Whitefish Theatre Company

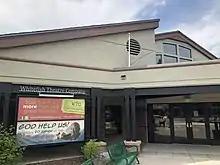
Main entrance go Whitefish theater company

The Whitefish Theatre Company (WTC) is a non-profit, community-based performing arts company that performs in the 326-seat I.A. O'Shaughnessy Cultural Arts Center located at 1 Central Avenue in Whitefish, Montana. The company, now in its 40th year, presents plays, concerts, music, dance and summer camps for local schools in the region.